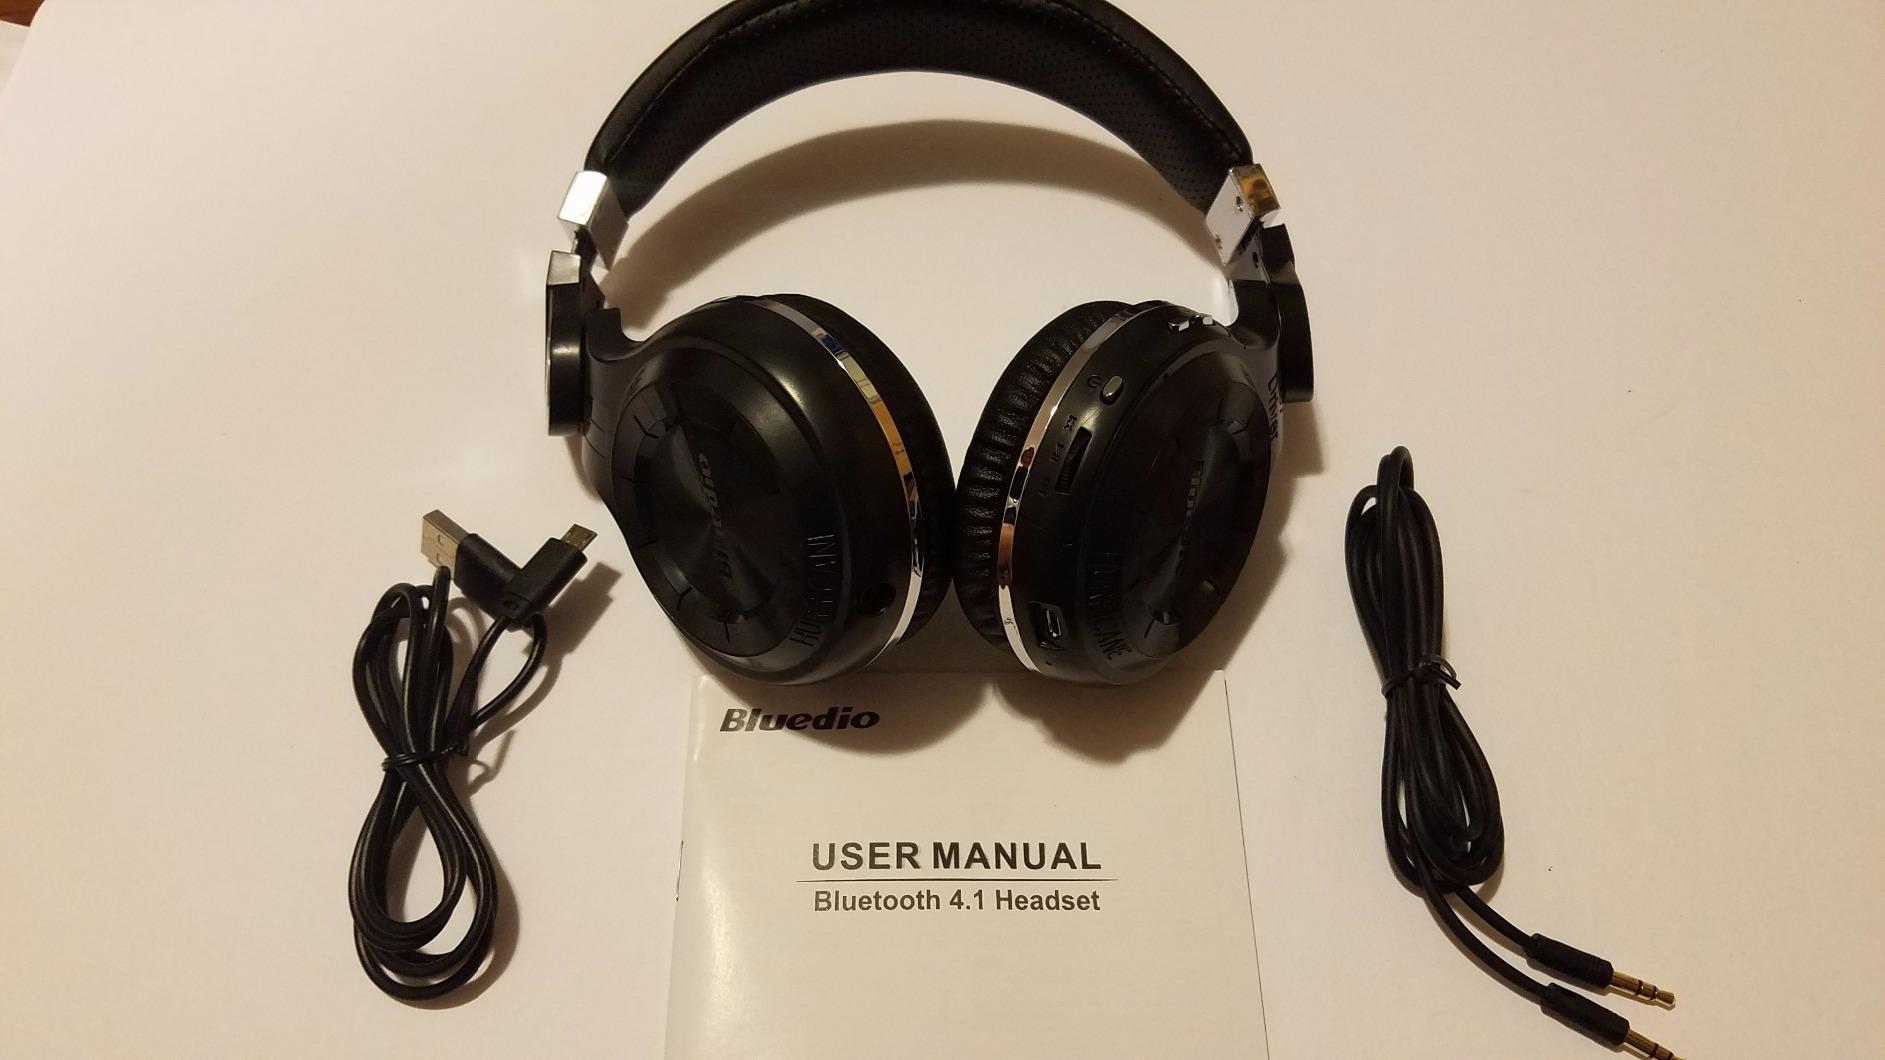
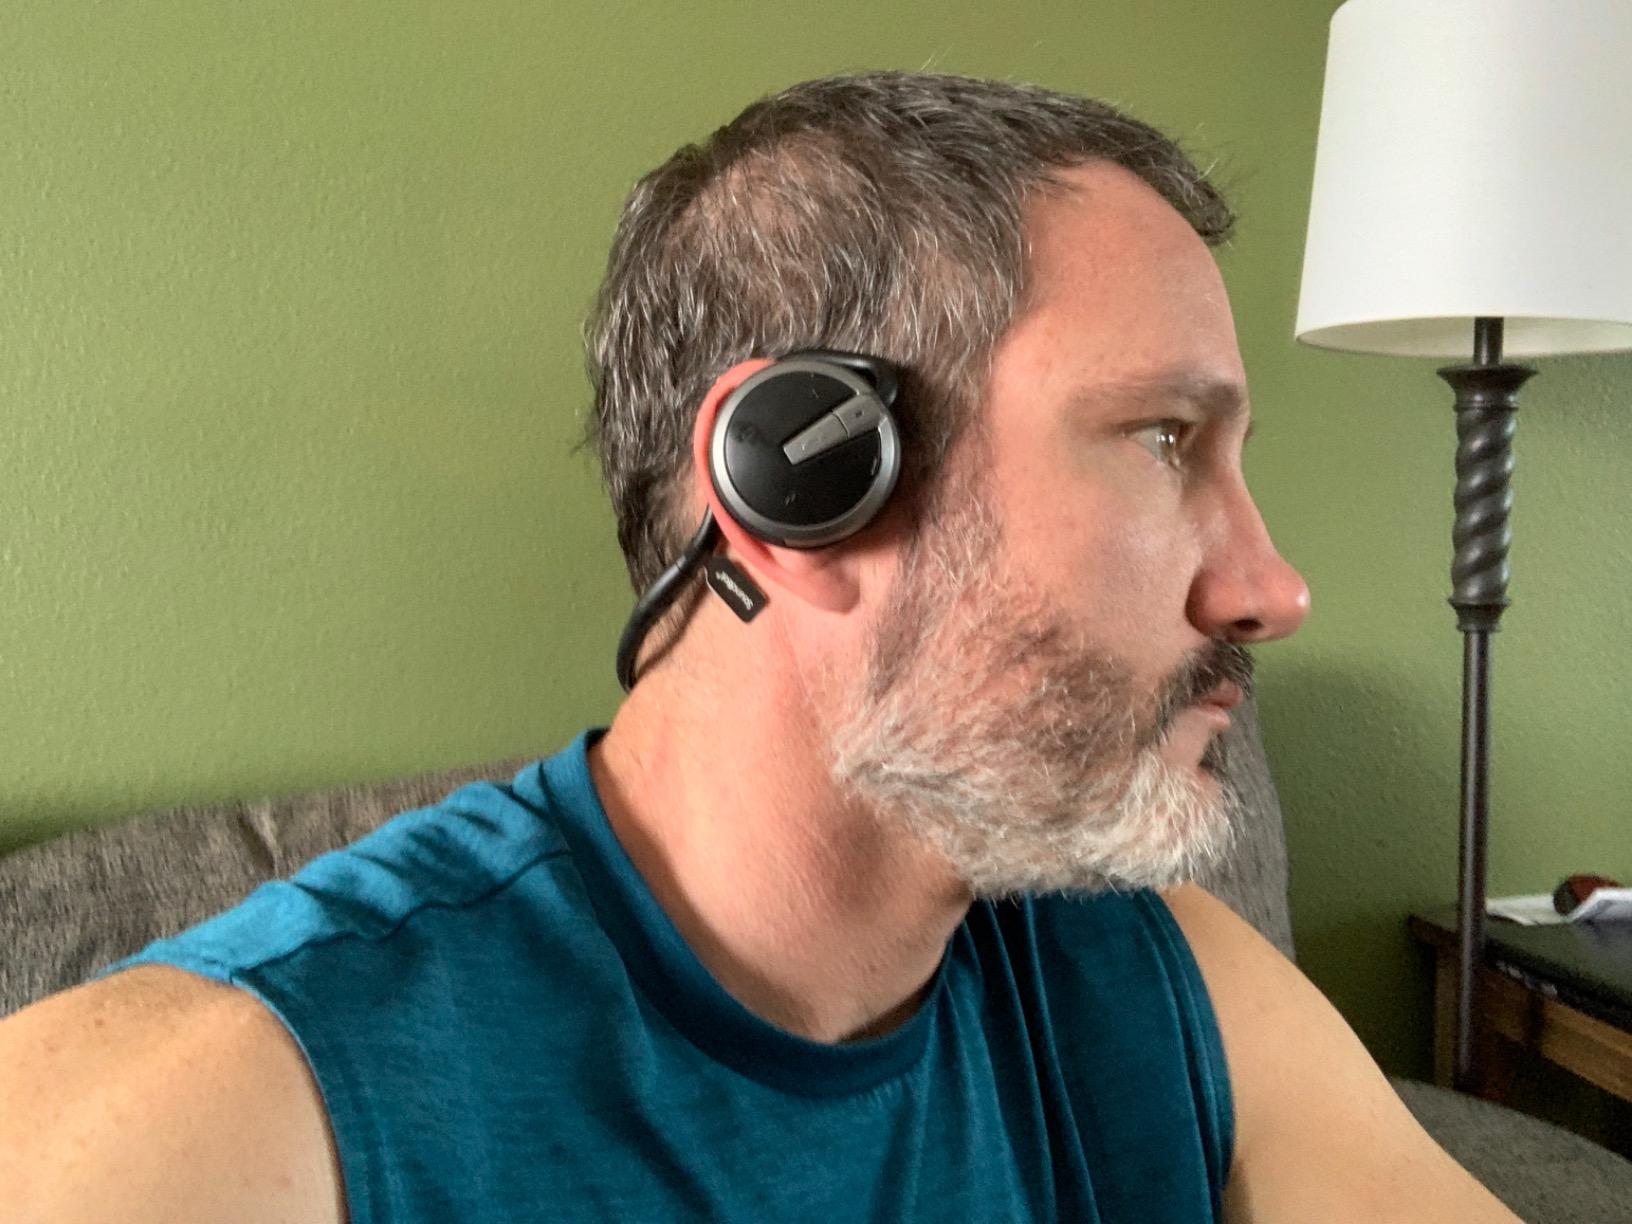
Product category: headphones
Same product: no